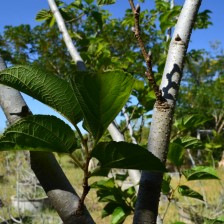
Variety: TaiwanStraberry